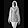
Label: Coat